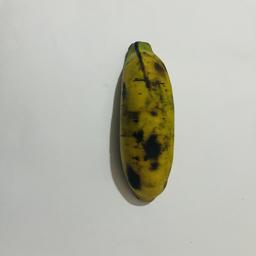
Ripeness: Overripe